Lakenheath-Bentwaters incident

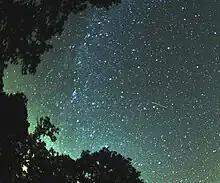
A Perseid meteor

The Condon Committee included the case in its analysis largely in response to Perkins' letter. Aside from the Blue Book file, it was able to obtain a previous classified teleprinter message, transmitted three days after the incident, from 3910th Air Base Group to Air Defence Command at Ent AFB; the teleprinter message's description of the events, including the 'chase' episode, largely agreed with that of Perkins.